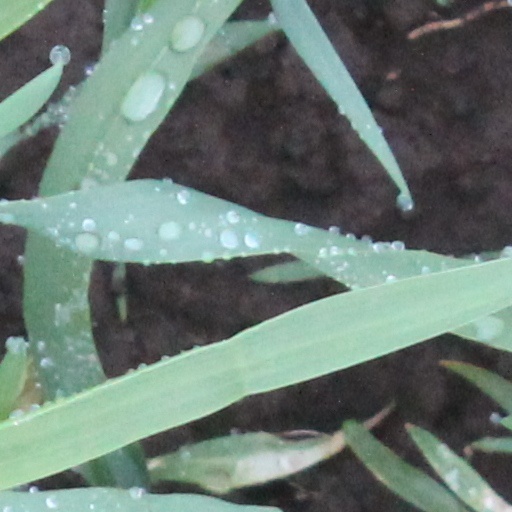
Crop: wheat